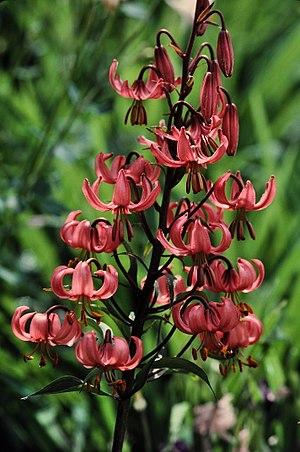
Lis martagon